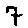
Label: 7